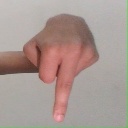
अक्षर: प